Mitch McGary

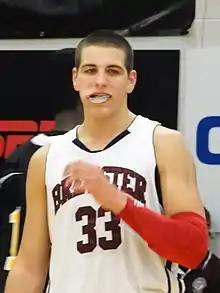
McGary at Brewster, 2011

Mitch McGary was born on June 6, 1992, and grew up in the Chesterton, Indiana, area. He played in YMCA and Amateur Athletic Union (AAU) basketball leagues as a youth, and his father, Tim, who had never played organized sports, coached him until fourth grade. McGary's mother is named Valerie. When McGary was younger, his father thought his athletic future was in baseball. McGary played on the 2007–08 Chesterton High School junior varsity team as a freshman, while eventual three-time Michigan Wolverines captain Zack Novak was a senior on the varsity team. That year he also was a , freshman tight end on the high school football team, but his father made him quit football as he continued to grow. His local Indiana SPY Players AAU basketball team included future Michigan teammates Max Bielfeldt and Glenn Robinson III, son of Glenn Robinson. McGary joined the varsity basketball team the following season and played two years. McGary is afflicted with attention deficit hyperactivity disorder. He eventually transferred to Brewster Academy, a prep school in Wolfeboro, New Hampshire, to repeat his junior year because his parents thought the discipline would be good for him. Before transferring to Brewster, McGary was the tallest kid in his school and in the basketball conference that he played in. McGary shoots left-handed.